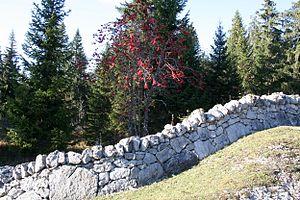
Muret de pierres aux Amburnex.
La maçonnerie à pierres sèches est une technique de construction consistant à assembler, sans aucun mortier à liant, des moellons, des plaquettes, des blocs, des dalles, bruts ou ébauchés, pour monter un mur, un voûtement.